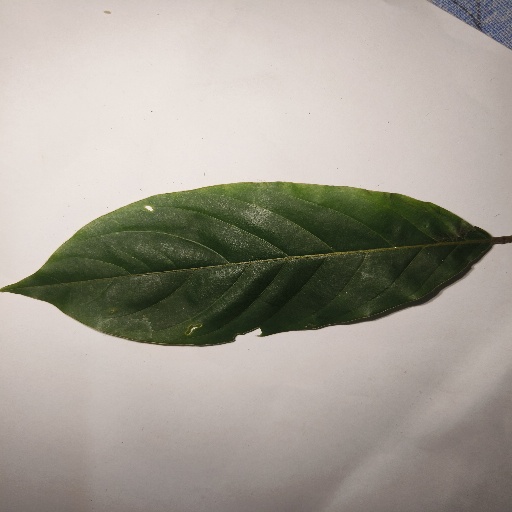
Species: HariTaki
Leaf condition: Shot Hole